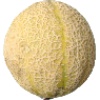
Label: cantaloupe